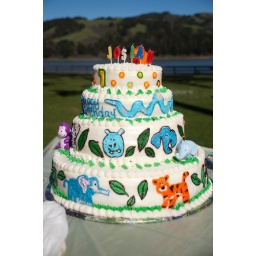
Specializing in fresh fruit chiffons, Kahlua mocha chiffons, banana breads, bran muffins, and carrot cakes. lyanamura@yahoo.com